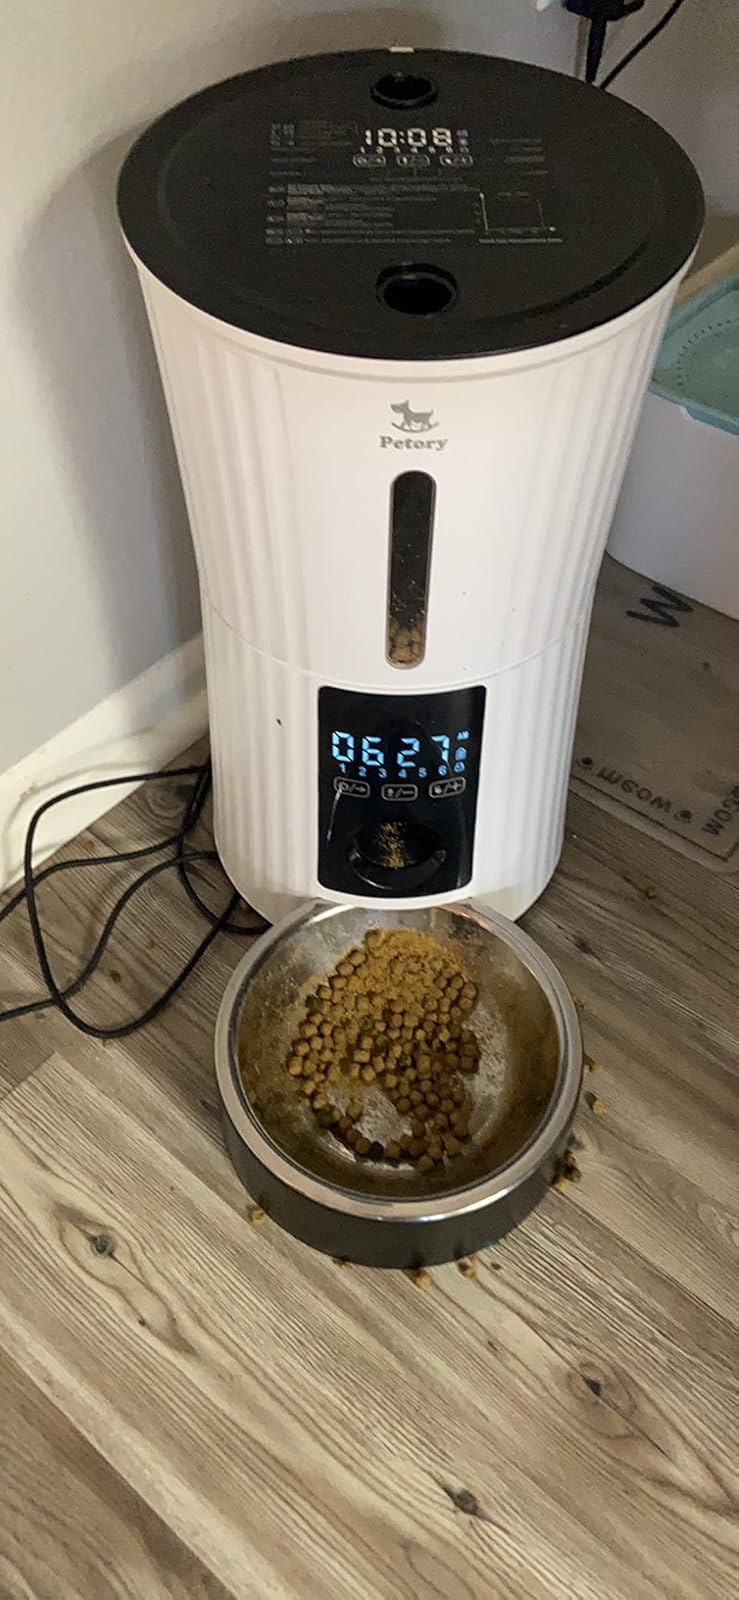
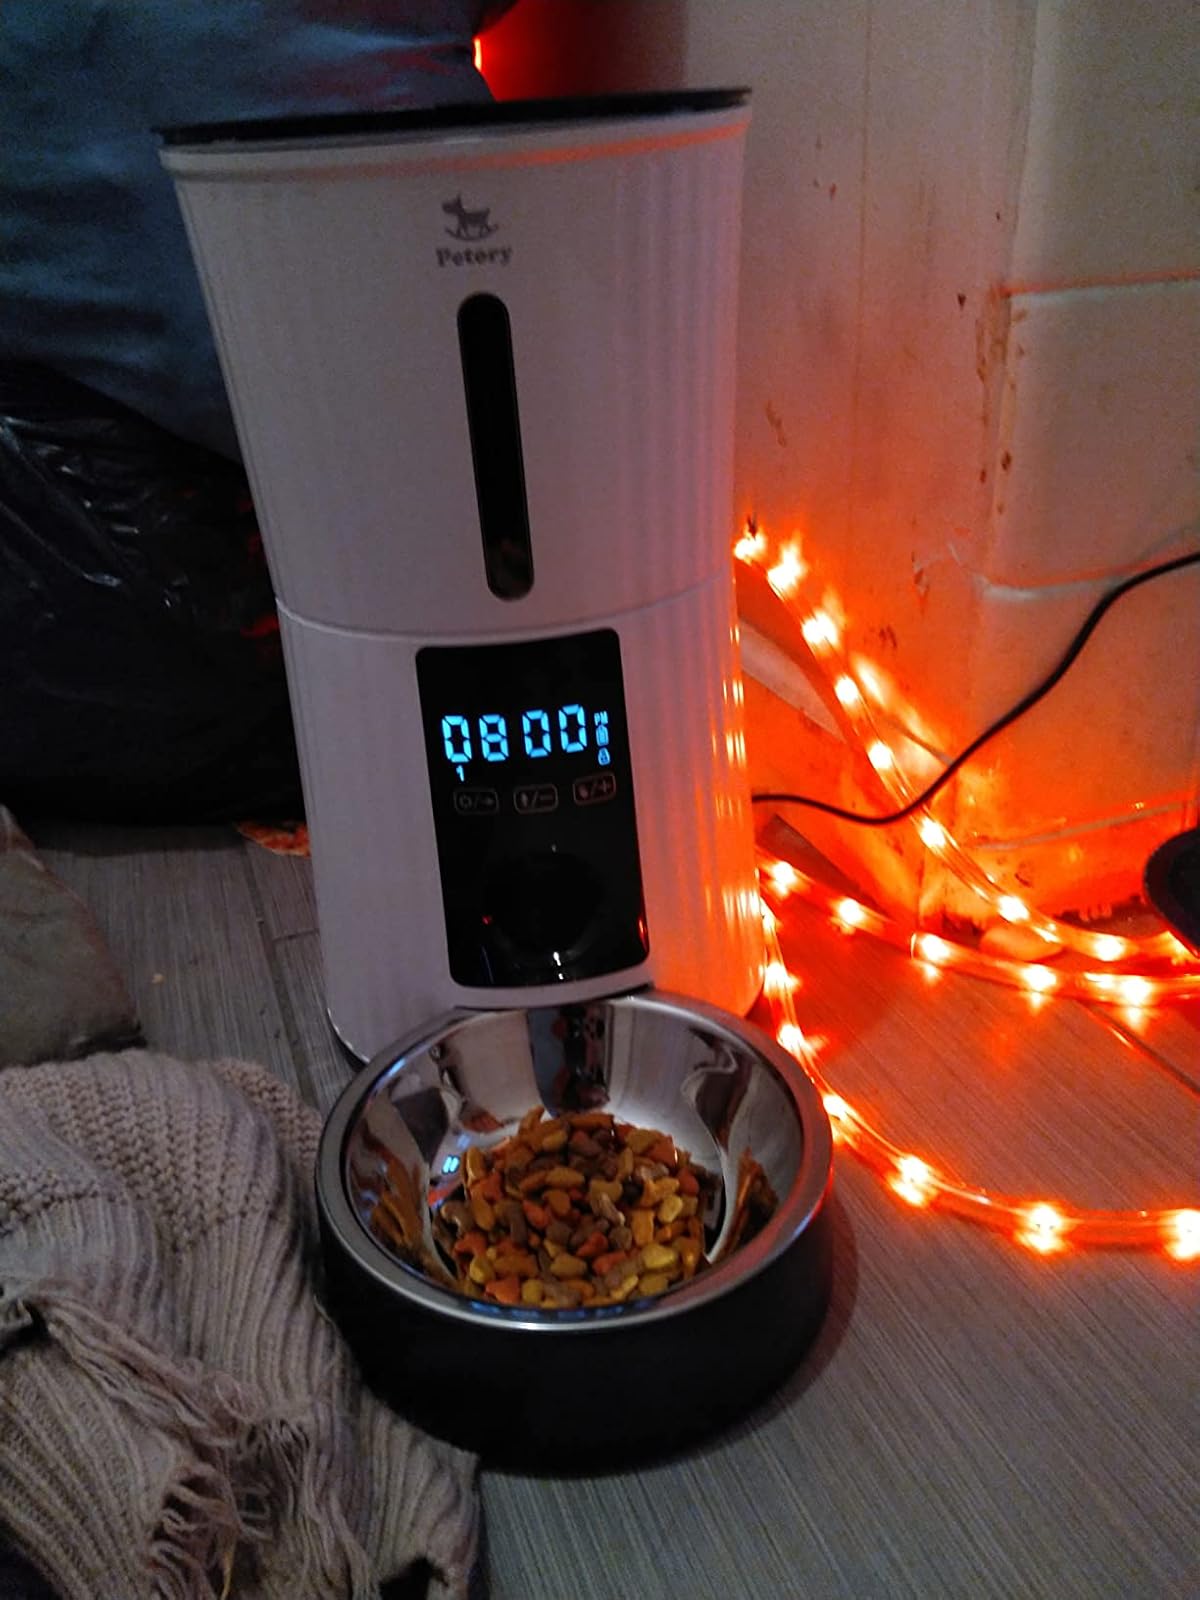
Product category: items_feeder
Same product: yes